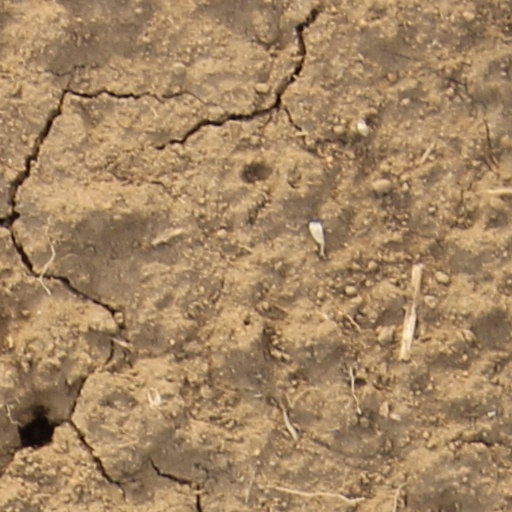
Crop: wheat